Demonology 101

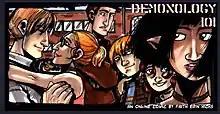

Demonology 101 (sometimes abbreviated as "D101") is a webcomic written and drawn by Faith Erin Hicks from August 1999 to June 2004. It tells the story of Raven, a 16-year-old demon being raised by a human in ordinary human society. Hicks' first public work gained attention as an early story-focused webcomic, and ran for 700 pages before being concluded.